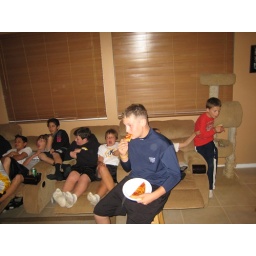
Pizza, Game review, &amp;amp; &amp;quot;Invincible&amp;quot; movie in coach smith's house